Gahanna, Ohio

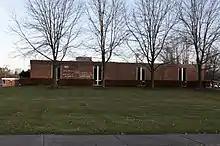
Gahanna-Jefferson School Administration

In recent years, Gahanna has worked hard at revitalizing the downtown "Olde Gahanna" section of the city. In October 2004, Gahanna's new Creekside Gahanna redevelopment and park extension project began, making way for everything from public spaces and restaurants to residences and office space. As of late 2007, the project businesses began to open. The area includes a 389-space public parking garage. The multimillion-dollar project is expected to bring in up to 150 new residents as well as bolster tourism to the area.